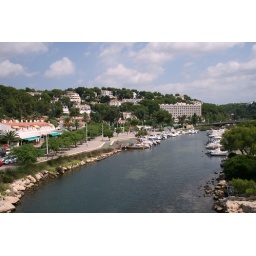
This was a view over a bridge just before getting to a beach it had the harbour right next to it.